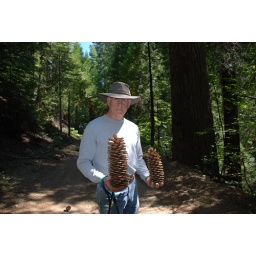
HUGE pine cones from the big trees in Calaveras Big Trees Park.